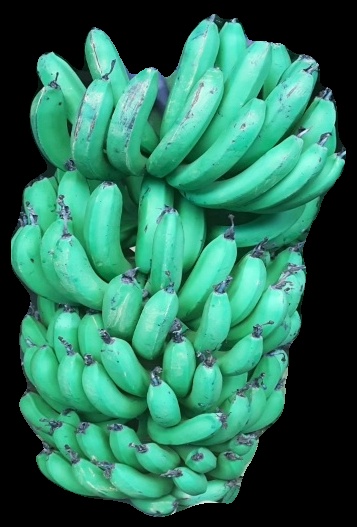
Variety: pachbale
Grade: grade1